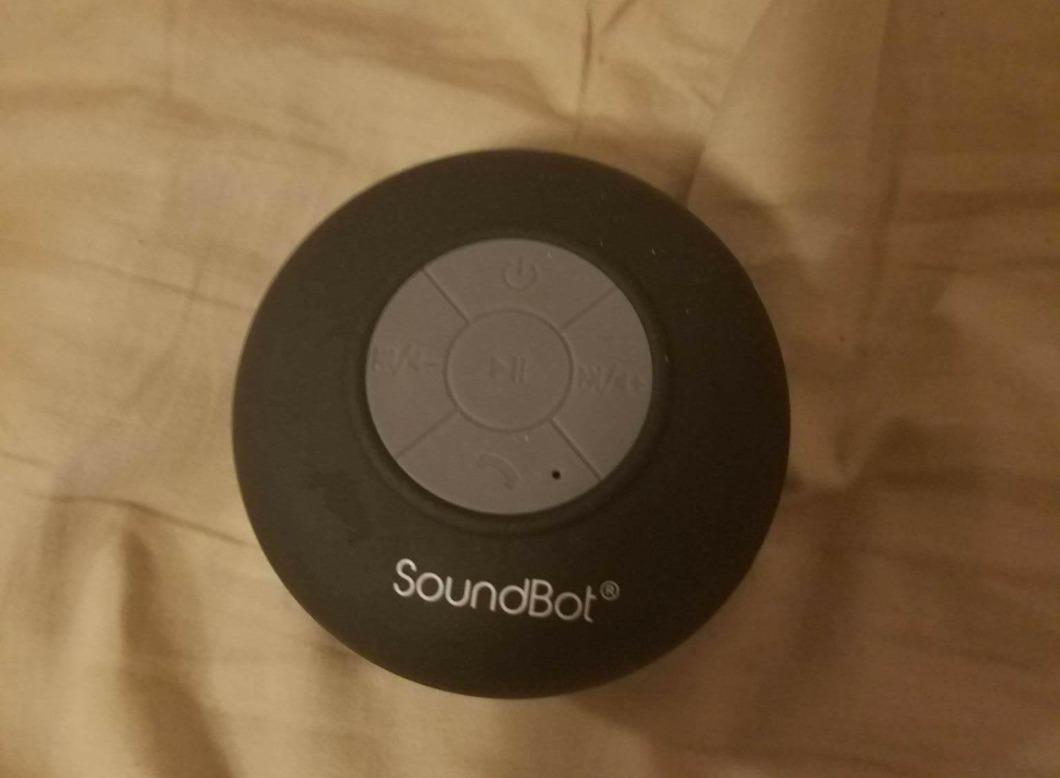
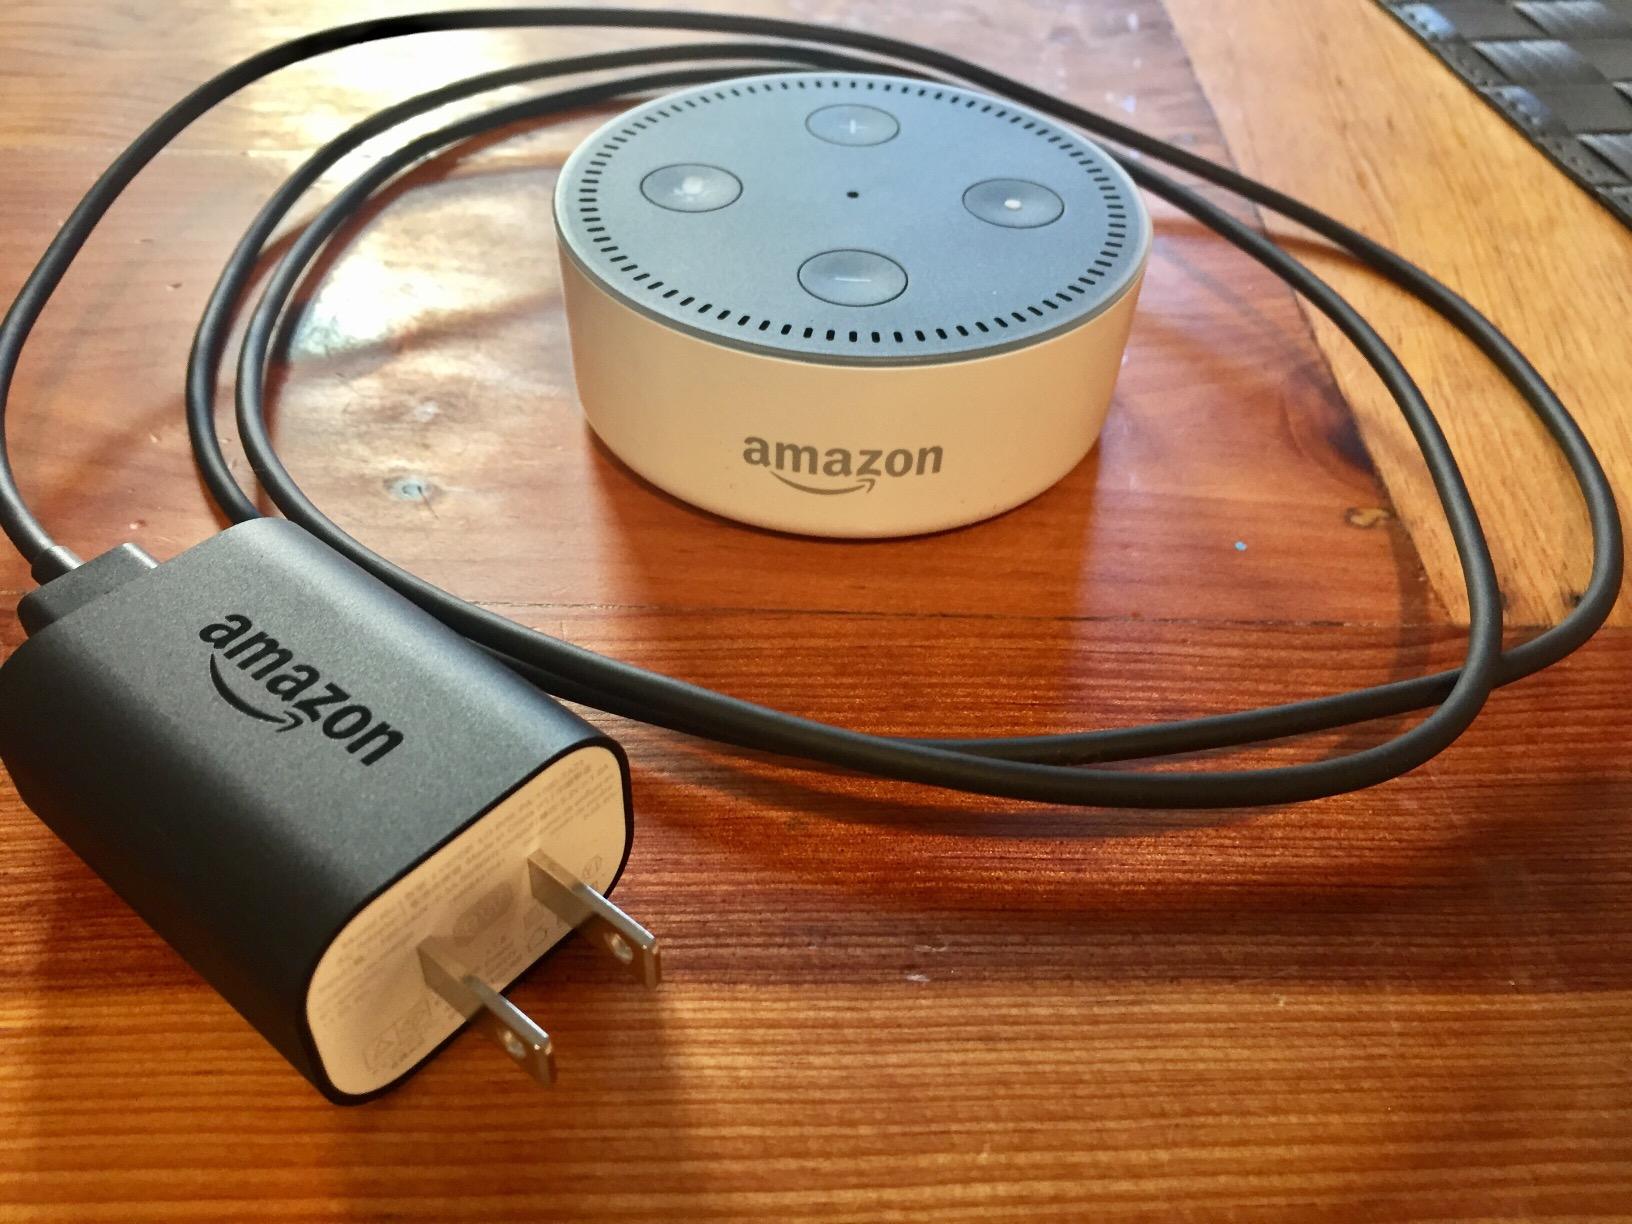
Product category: speaker
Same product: no